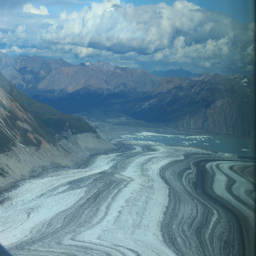
heading back using the glacier as a path .